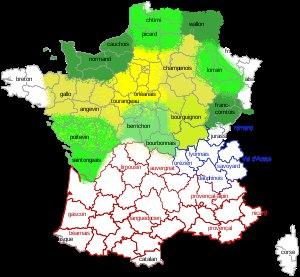
L'histoire sur le territoire de la future Picardie, créée à la fin du XVᵉ siècle, remonte au Paléolithique, époque où les hommes de la Préhistoire s'installèrent sur les terrasses alluviales de la vallée de la Somme. Elle se poursuivit au Néolithique, époque où l'on se sédentarisa et cultiva la terre. À l'âge du fer, les Celtes vinrent s'installer dans cette région puis ce fut la conquête romaine et l'entrée de ce territoire dans l'histoire écrite. Avec les invasions barbares du Vᵉ siècle, une nouvelle période commença, le Moyen Âge, mais ce n'est qu'à la fin du XIᵉ siècle que le mot « Picard » apparut pour la première fois dans un texte : Guillaume le Picard mourut au cours de la Première croisade, en 1098. « Picard » désigna des hommes avant de désigner un territoire. Au XIIIᵉ siècle, il y avait une « nation picarde » à l'Université de Paris.
Le Bas-Poitou est l'ancienne division du Poitou, correspondant à sa partie occidentale. Ses habitants sont les Bas-Poitevins.
Le poitevin-saintongeais, appelé aussi aguiain et aguiainais ou parlanjhe, est une langue d’oïl fortement marquée par le substrat occitan. Le terme recouvre l'ensemble linguistique d’entre Loire et Gironde, réunissant parlers poitevin et saintongeais, dont l'unité relative a été mise en évidence dès le début du XIXᵉ siècle.
Le terme patois marnais désigne ici, par commodité, l'ensemble des éléments du vocabulaire champenois, spontanément intégré au lexique français dans l'aire identifiable par le département de la Marne. Ces mots et expressions se distinguent de la langue d'oïl originale, par leur adaptation à la grammaire et à l'orthographe françaises.
Le Haut-Poitou est l'ancienne division orientale du Poitou.
Le picard est une langue romane traditionnellement parlée en France dans une partie de la région Hauts-de-France ainsi que dans l’ouest de la Belgique romane. Le picard est un élément de l'ensemble dialectal traditionnellement désigné comme langue d'oïl.